Allen Place–Lincoln Street Historic District

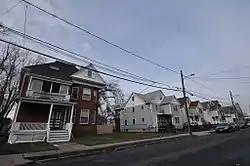

The Allen Place–Lincoln Street Historic District encompasses a small neighborhood of late 19th-century housing built for white-collar service workers in southern Hartford, Connecticut. It is roughly bounded by Madison, Washington, and Vernon Streets, and Zion Hill Cemetery, and has well-preserved examples of vernacular Queen Anne and Colonial Revival architecture. It was listed on the National Register of Historic Places in 2003.